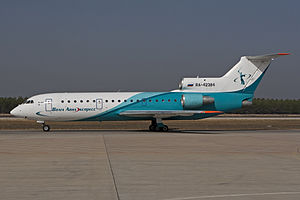
Volga-Aviaexpress
En JAK-42 fra Volga Aviaexpress.
Volga-Aviaexpress var et russisk flyselskab med base i Gumrak lufthavn, Volgograd, Rusland. Det flyver med afgange fra Volgograd til andre byer i Rusland og SNG. Volga-Aviaexpress er grundlagt ud fra det tidligere Aeroflot Volgograd division.